Life and Nothing But

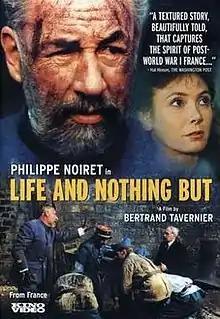
Theatrical release poster

Life and Nothing But is a 1989 French film directed by Bertrand Tavernier. It was inspired by the novel by Albanian writer Ismail Kadare titled "The General of the Dead Army".